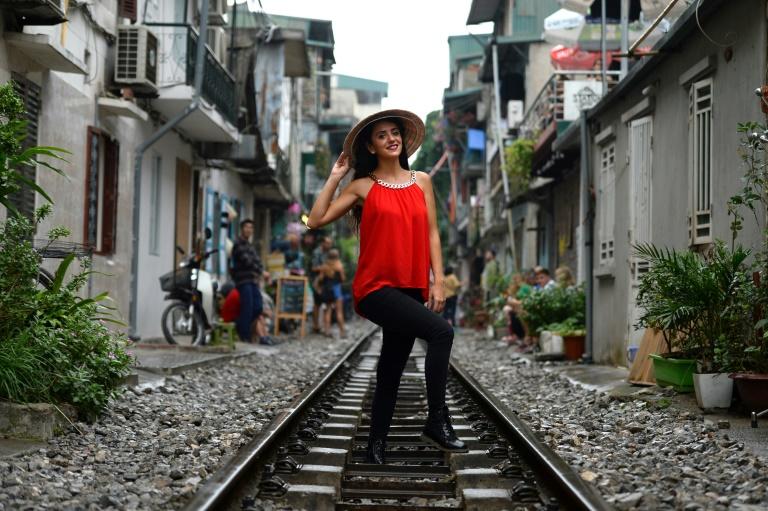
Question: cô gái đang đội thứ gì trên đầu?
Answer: cô gái đang đội một chiếc nón lá trên đầu